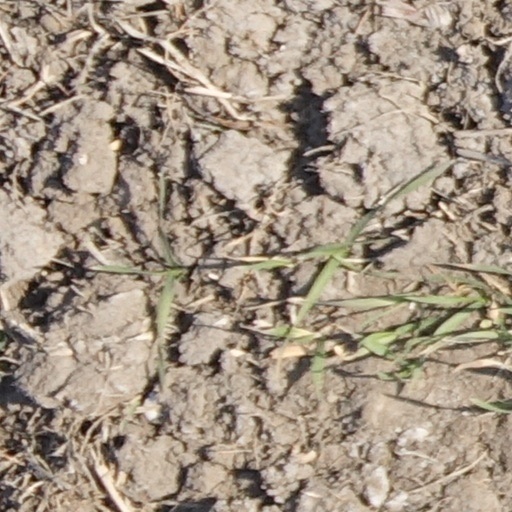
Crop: wheat